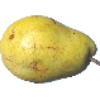
Label: Pear Monster 1